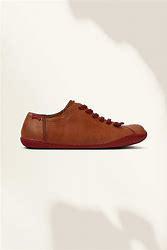
Brand: Camper
Model: PEU